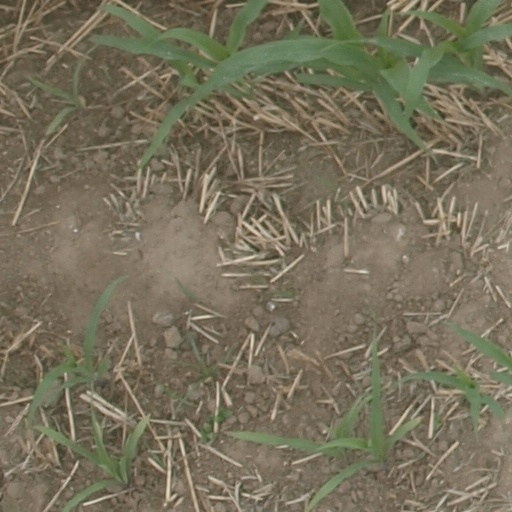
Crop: maize; corn